Atlas Reactor

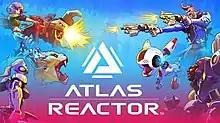

Atlas Reactor was a free-to-play turn-based tactics game developed by Trion Worlds. In "Atlas Reactor", the player took the role of a Freelancer in the megacity of "Atlas". The game was released in October 2016 and it shut down on June 28, 2019.